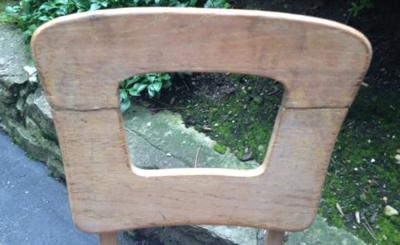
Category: chair